Prospect Street station (Passaic, New Jersey)

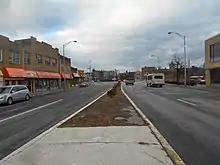
The site of the Prospect Street station in January 2015

In June 1887, a flagman's stand was added to the Prospect Street stop to mix in with the local design. That September, rumors arose of the railroad moving the station to a new one to be built at Academy Street, consolidating with the main downtown station, which was met with immediate opposition.